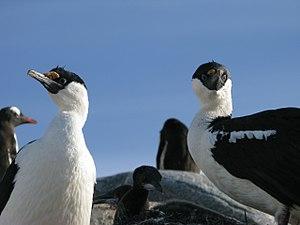
Leucocarbo bransfieldensis et son petit en Péninsule Antarctique - Doumer Island - Peltier Channel - 64°52'S 63°34'W - 2009
Le Cormoran impérial est une espèce d'oiseaux de mer de la famille des Phalacrocoracidae qui habitent les régions australes, de la Patagonie à la péninsule Antarctique.